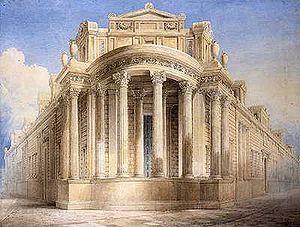
Rotonde de la Banque d'Angleterre à Londres construite par sir John Soane, d’influence grecque.